WCET (TV)

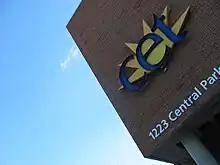
WCET headquarters on Central Parkway in downtown Cincinnati.

CET Create and CET Arts are also available on the digital cable tiers of local cable provider Charter Spectrum. "CETWorld", affiliated with PBS World (now branded simply as World), was carried on channel 48.2 from 2003 to January 5, 2009, and on 48.3 from September 24 of that year to February 1, 2010. During this time, it was also carried by Spectrum's predecessor, Time Warner Cable. World programming continues to be carried on Think World, a subchannel of sister station WPTO.